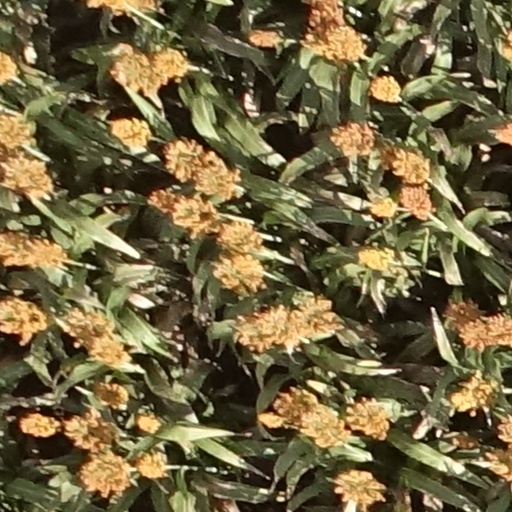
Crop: sorghum